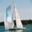
Label: ship